Jeff Bezos

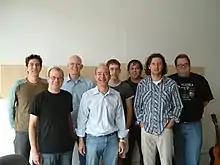
Bezos (front row, center) at the Robot Co-op in 2005

In spring 1994, Bezos read that web usage was growing at a rate of 2300% a year and eventually decided to establish an online bookstore. He and his then-wife, MacKenzie Scott, left their jobs at D. E. Shaw and founded Amazon in a rented garage in Bellevue, Washington on July 5, 1994, after writing its business plan on a cross-country drive from New York City to Seattle. With Bezos at the helm and Scott taking an integral role in its operation—writing checks, keeping track of the books, and negotiating the company's first freight contracts—the foundation was laid for this garage-run operation to grow exponentially. Prior to settling in Seattle, Bezos had investigated setting up his company at an Indian reservation near San Francisco in order to avoid paying taxes. Bezos initially named his new company "Cadabra" but later changed the name to "Amazon" after the Amazon River in South America, in part because the name begins with the letter "A", which is at the beginning of the alphabet. At the time, website listings were alphabetized, so a name starting with "A" would appear sooner when customers conducted online searches. In addition, he regarded "Amazon," the name of the world's largest river as fitting for what he hoped would become the world's largest online bookstore. He accepted an estimated $300,000 from his parents as an investment in Amazon. He warned many early investors that there was a 70% chance that Amazon would fail or go bankrupt. Although Amazon was originally an online bookstore, Bezos had always planned to expand to other products. Three years after Bezos founded Amazon, he took it public with an initial public offering (IPO). In response to critical reports from "Fortune" and "Barron's", Bezos maintained that the growth of the Internet would overtake competition from larger book retailers such as Borders and Barnes & Noble.